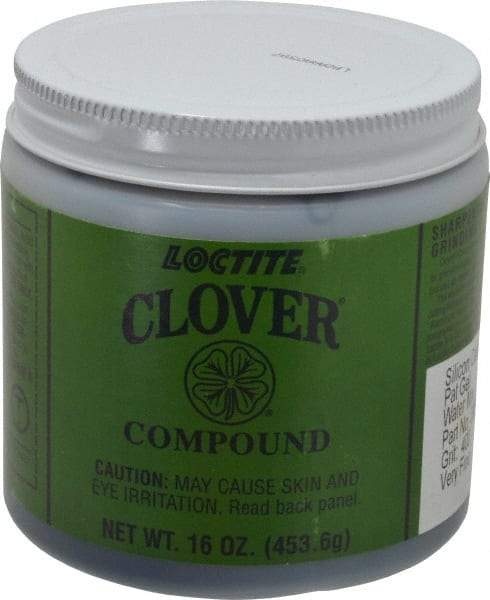
Loctite - 1 Lb Water Soluble Compound - Compound Grade Super Fine, 400 Grit, Black & Gray, Use on General Purpose
Item #: 06050256 Brand: Loctite Model #: 233128 Exact Tooling IR#: 04 Product Specifications Material Application General Purpose Compound Type Water Soluble Color Black; Gray Grit 400 Compound Grade Super Fine Container Size 1 Lb
Brand: Loctite
Category: Home & Garden > Household Appliances > Floor Polishers & Buffers